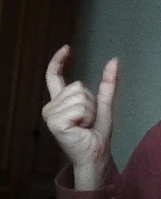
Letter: nun